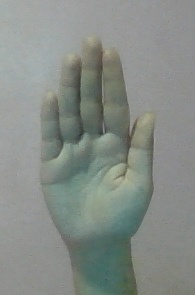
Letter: seen